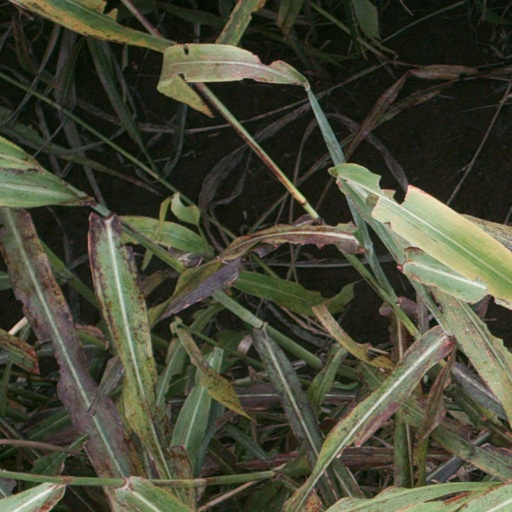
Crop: sorghum